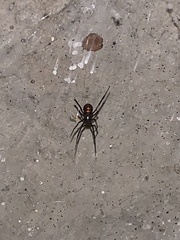
Species: Lactrodectus_hesperus